Marco Hingerl

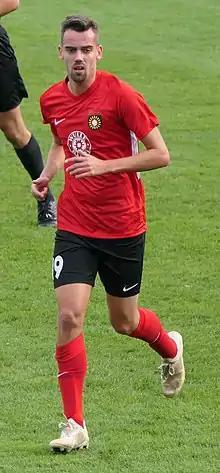
Hingerl with Sonnenhof Großaspach

Marco Hingerl (born 3 May 1996) is a German professional footballer who plays as a midfielder for Hessen Kassel.